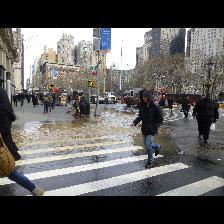
Label: Human